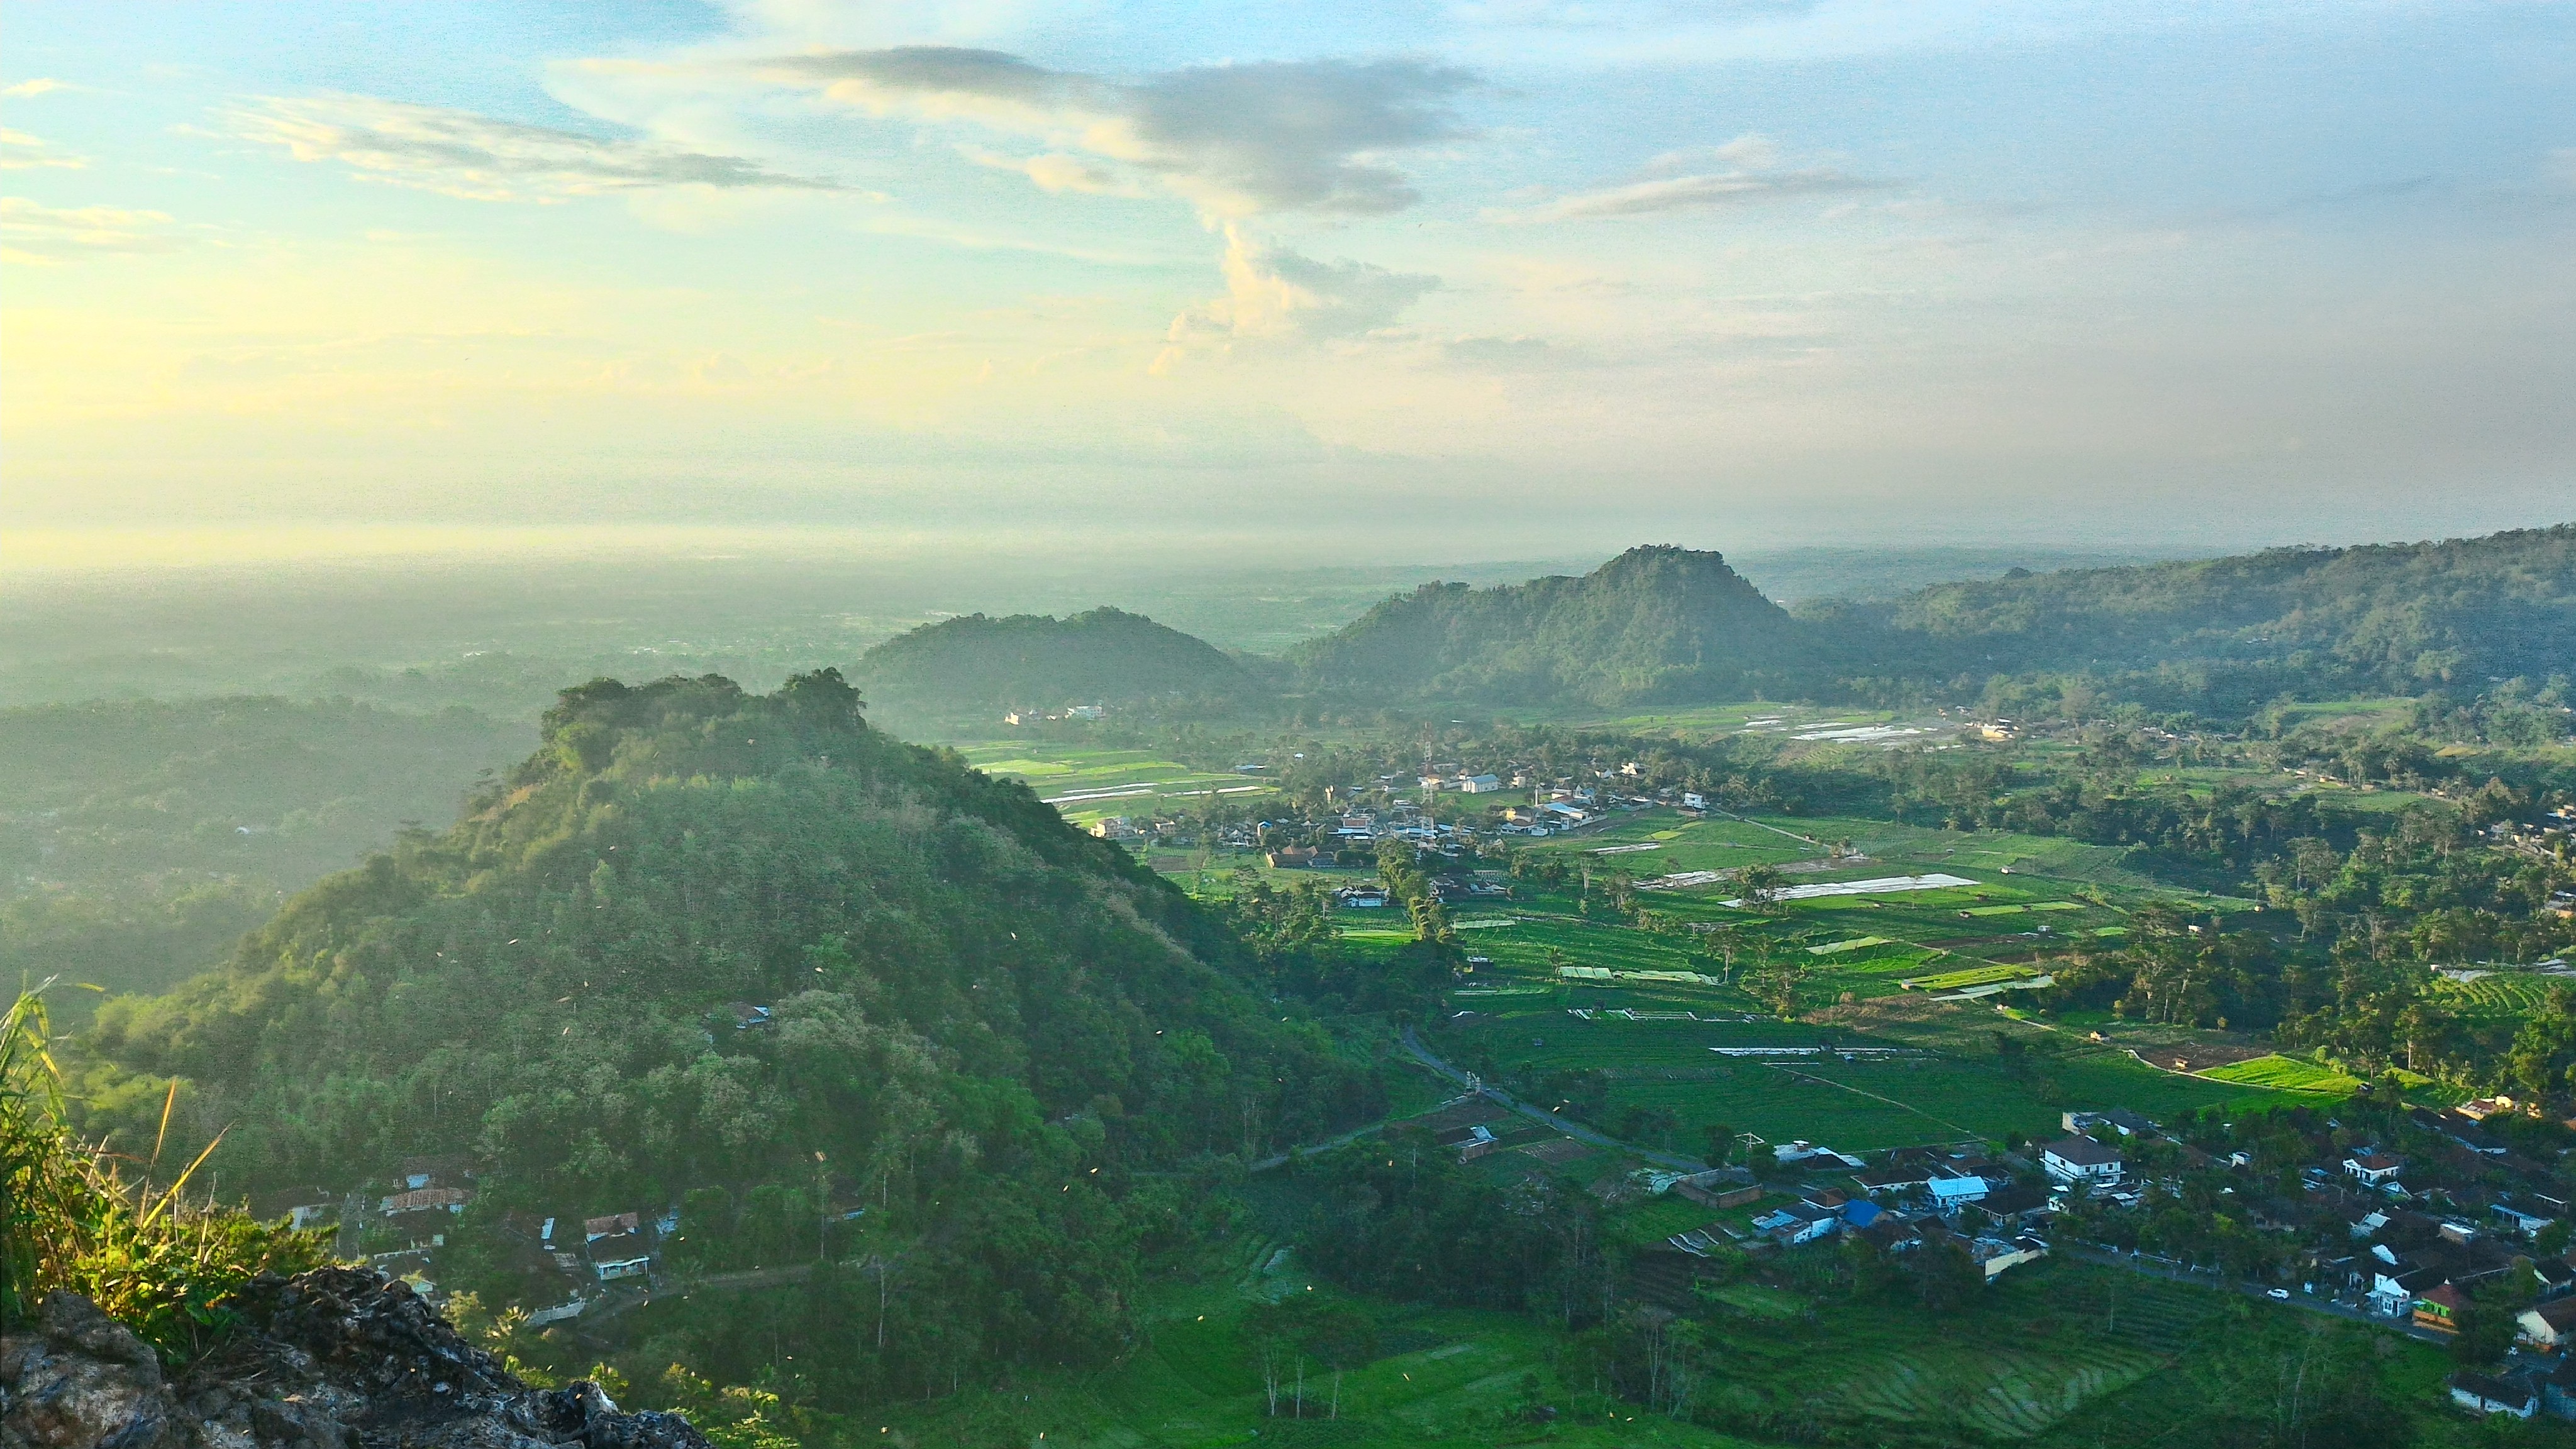
landscape, sea, coast, nature, forest, grass, horizon, mountain, cloud, morning, hill, valley, mountain range, panorama, scenery, highland, terrain, ridge, plain, mountain landscape, outdoors, alps, plateau, rural area, landform, aerial photography, geographical feature, atmospheric phenomenon, mountainous landforms